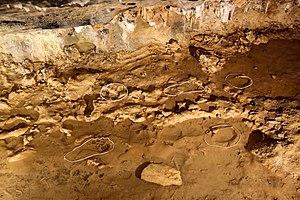
Les grottes de Toirano sont situées à quelques kilomètres du village du même nom, dans l'arrière-pays de Borghetto Santo Spirito dans la province de Savone, région de Ligurie.